2012 NCAA Division I women's basketball tournament

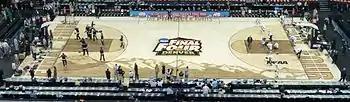
Floor of arena in Pepsi Center, Denver

In the first semi-final game of the evening, UConn faced Notre Dame for the fourth time this season. Notre Dame prevailed in the two regular season games, one of which went to overtime, while UConn won the match-up in the Big East tournament Finals. The Huskies scored first, but Notre Dame quickly responded with seven straight points. The game was close through most of the first half, with UConn holding on to a small three-point halftime lead. The Irish scored the first five points of the second half to take the lead, and would hold on to a slim lead for much of the rest of the half. With under three minutes left in the half, Notre Dame had a six-point lead, but UConn managed to come back and took a two-point lead with eleven seconds left, but Notre Dame responded to force overtime. Although UConn started the overtime period with a three-point basket, the Irish responded with three-point baskets, one by Diggins, then two by Mallory, to put the game out of reach. The final score in favor of Notre Dame was 83–75.